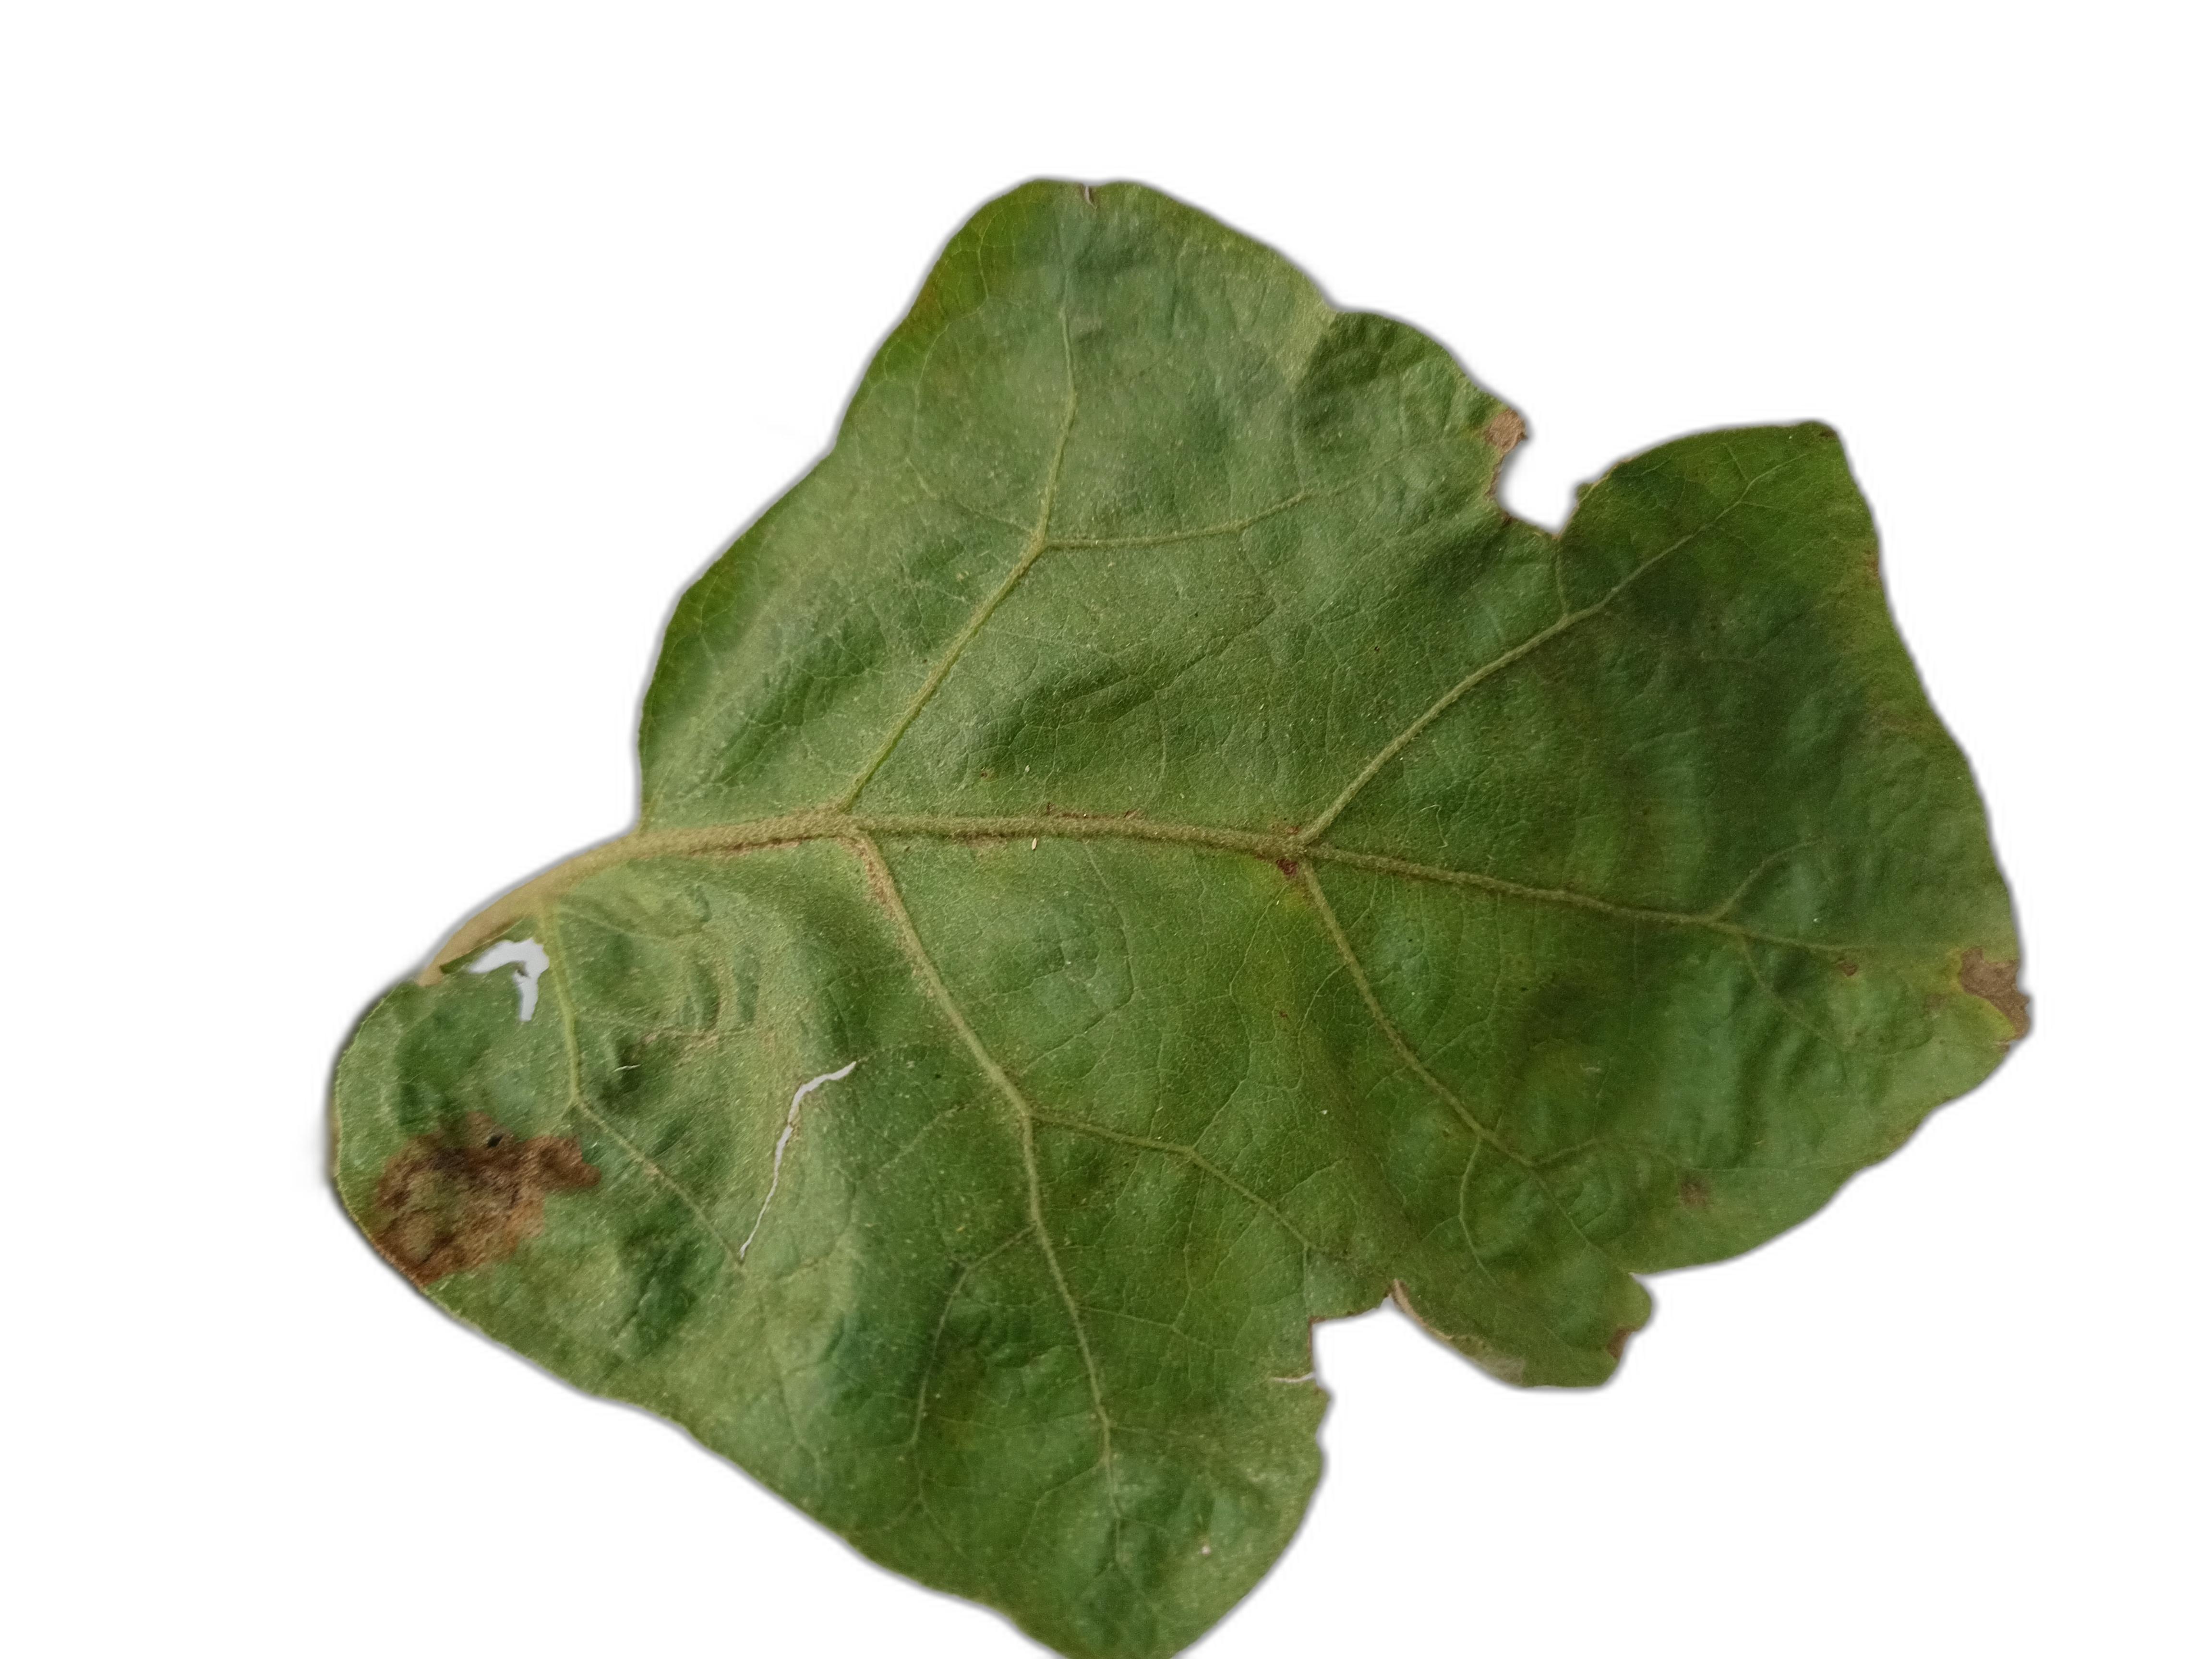
Label: Leaf Spot Disease